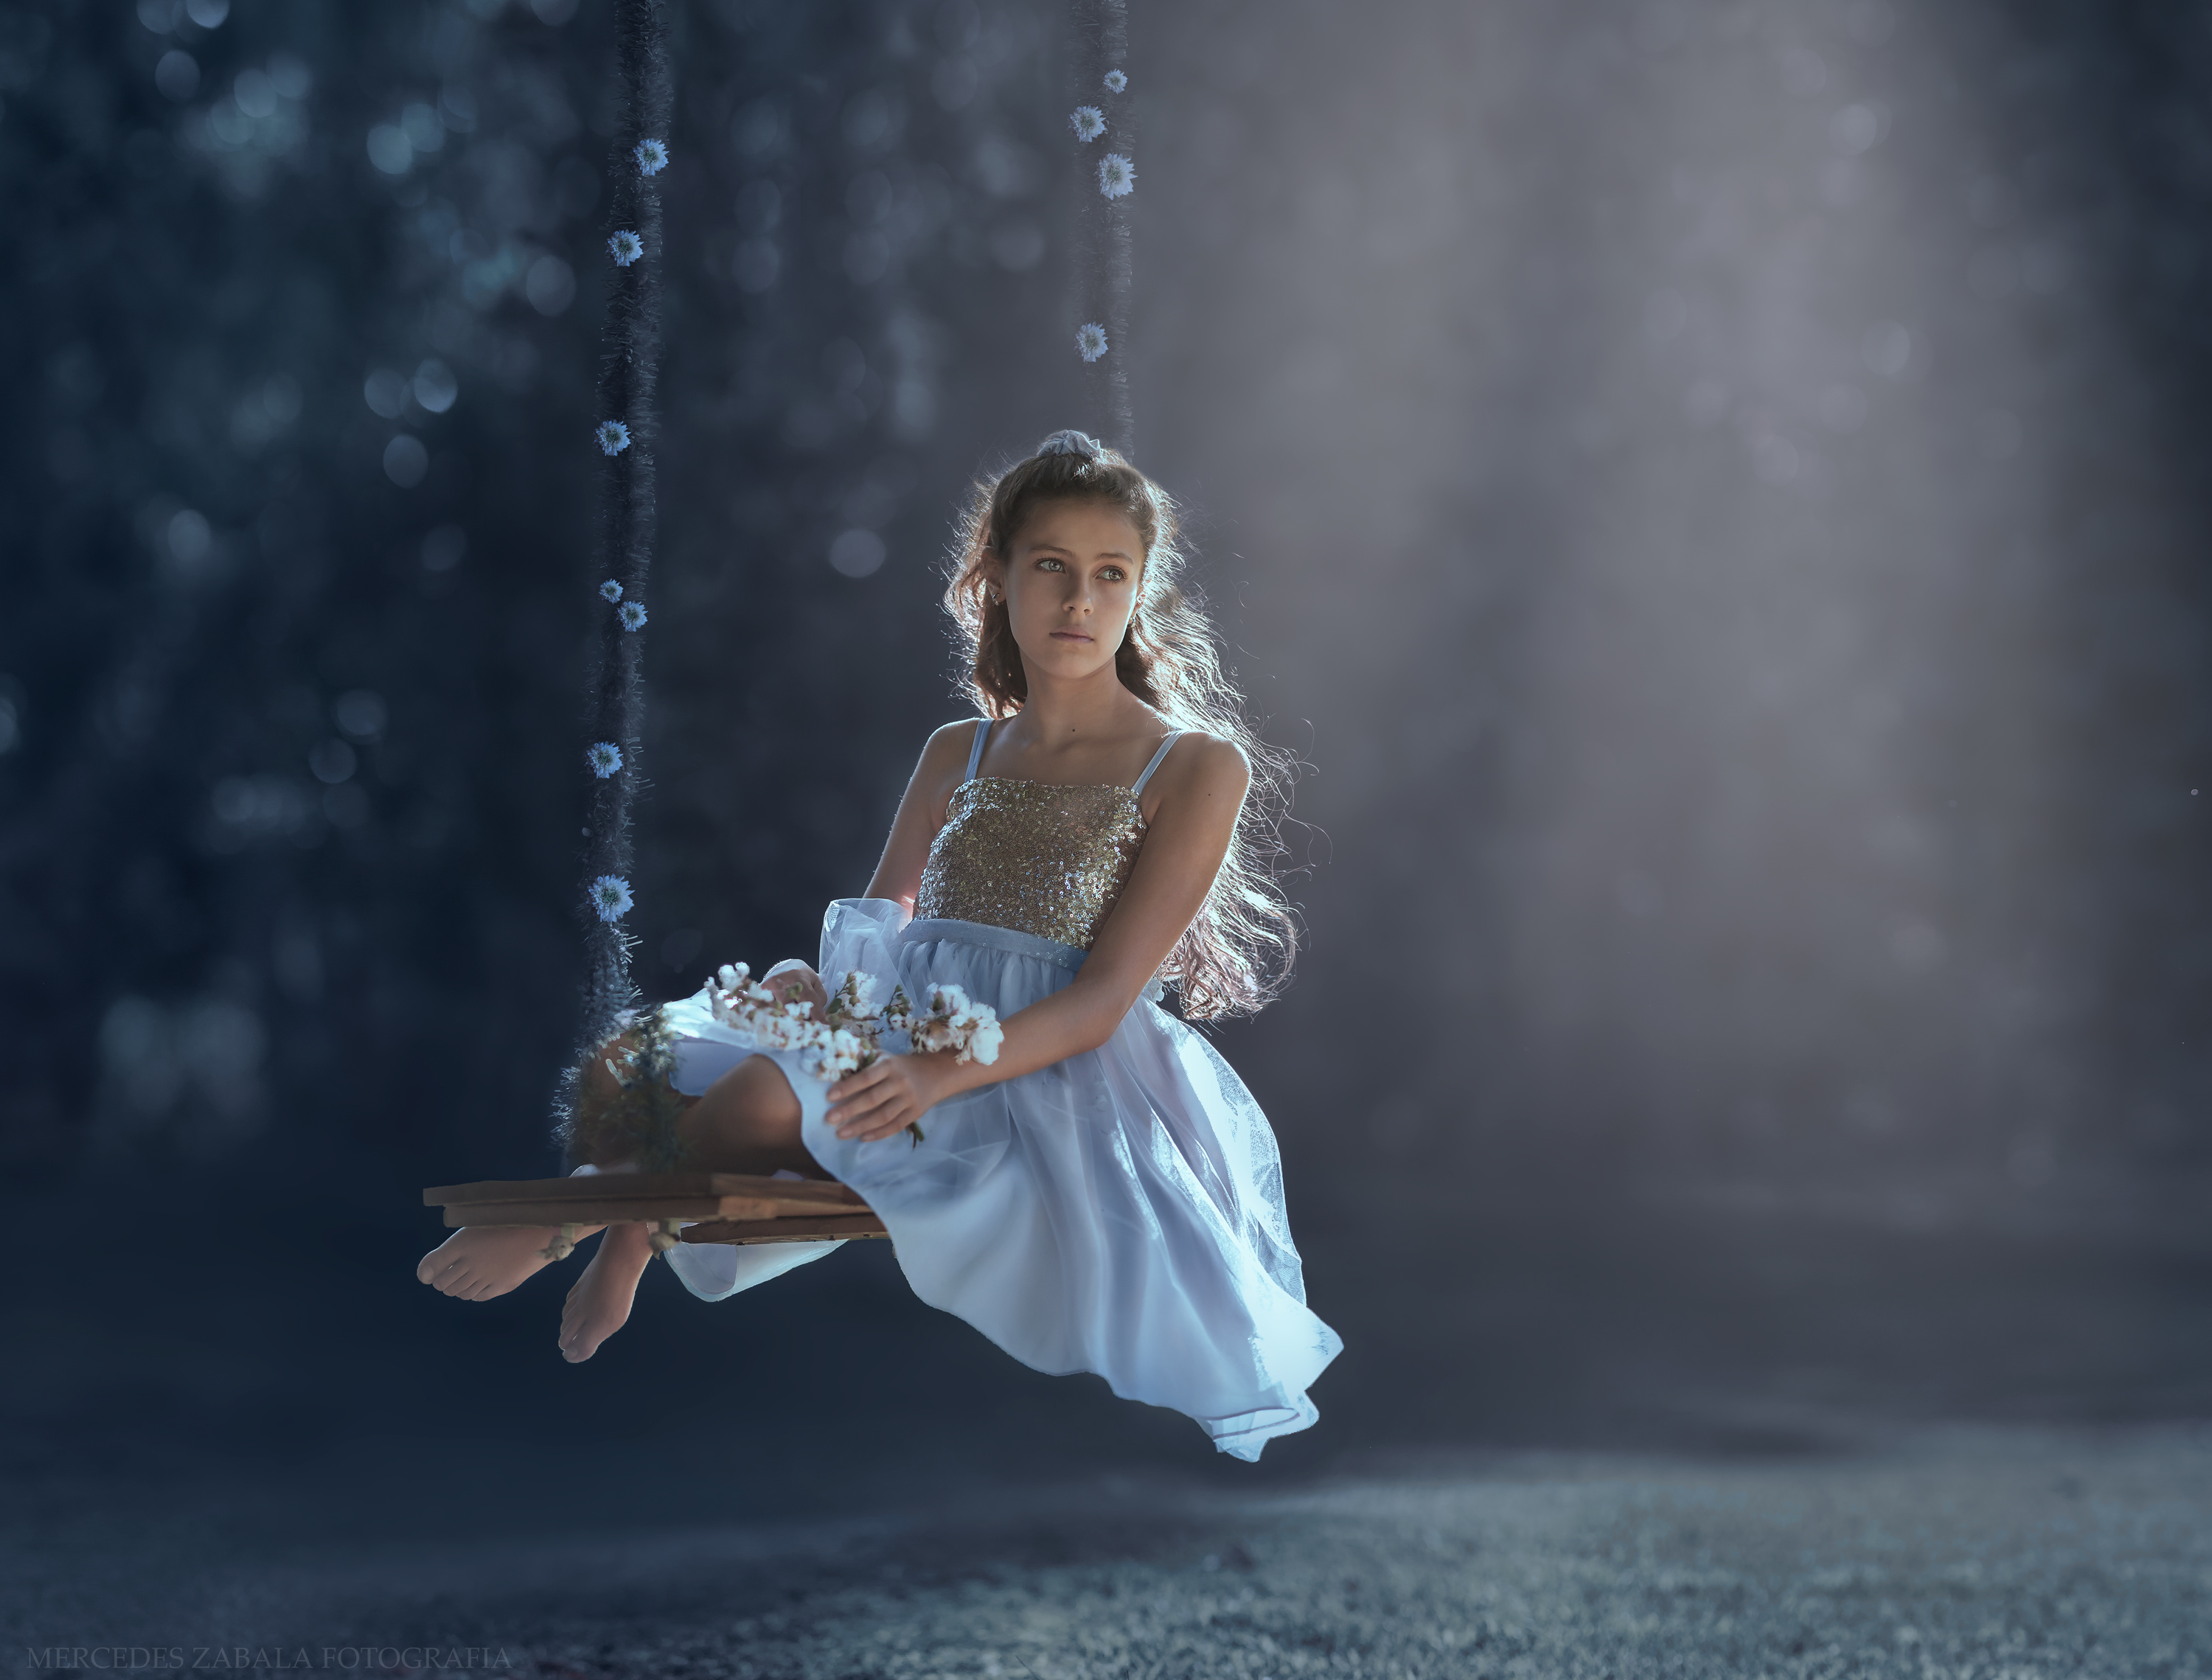
airam2020 2020 pilar pili retra, plant, bride, wedding dress, dress, flash photography, bridal clothing, happy, People in nature, gown, bridal party dress, tree, entertainment, performing arts, bridal accessory, headpiece, dance, formal wear, fashion design, choreography, jewellery, event, fashion accessory, sitting, darkness, recreation, leisure, performance art, wedding, tradition, grass, fun, wedding ceremony supply, public event, haute couture, necklace, dancer, child, forest, ceremony, stage, portrait photography, high heels, night, reflection, performance, photo shoot